Austro-Hungarian Bank

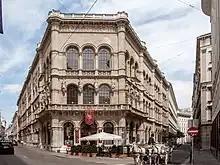
Palais Ferstel in Vienna, the Austro-Hungarian Bank's head office from 1860 to 1922.

The Austro-Hungarian Bank was the central bank of the Habsburg Monarchy in the 19th and early 20th centuries.